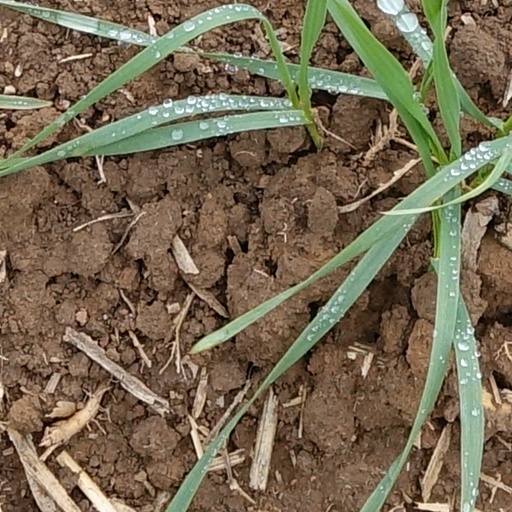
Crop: wheat